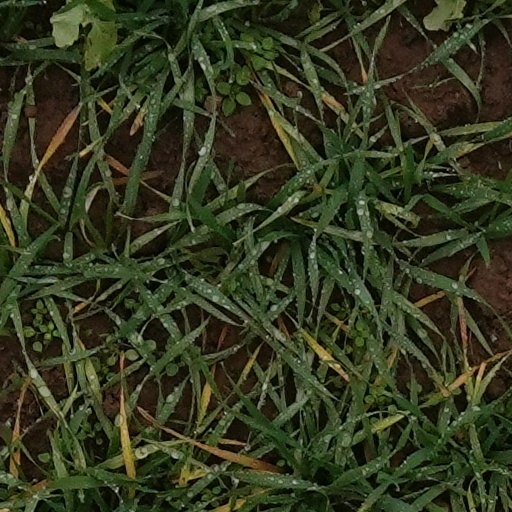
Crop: wheat